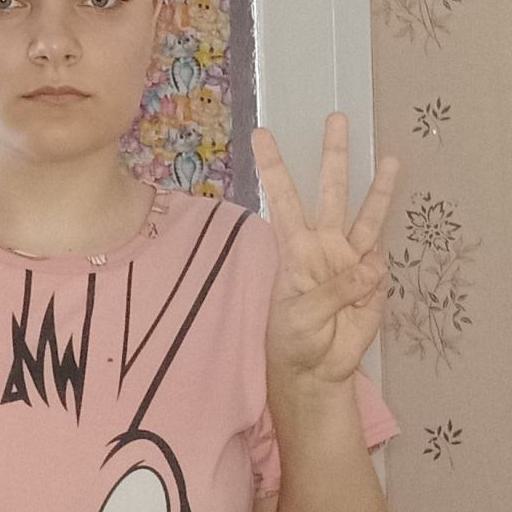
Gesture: three